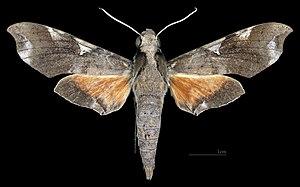
Callionima acuta est une espèce d'insectes lépidoptères de la famille des Sphingidae, sous-famille des Macroglossinae, de la tribu des Dilophonotini, sous-tribu des Dilophonotina et du genre Callionima.